Street children in India

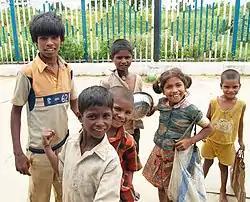
Street children at a railway station in Medak district, Andhra Pradesh

In the early years of research on street children, the term "street child" included any child that worked on the street. From research, however, different categories of children on the streets have been distinguished, while still recognizing that children's complex experiences are difficult to define. Mark W. Lusk, a prominent researcher of street children, developed four categories of children on the street from his research: children who work on the street but return to their families at night, children who work on the street but whose family ties are dwindling, children who live and work with their families on the street, and children who work and live on their own on the street.